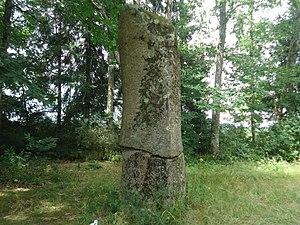
Menhir du Pic à Javerdat en Haute-Vienne
Cet article présente la liste des sites mégalithiques de la Haute-Vienne, en France.